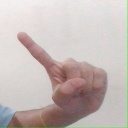
अक्षर: ए